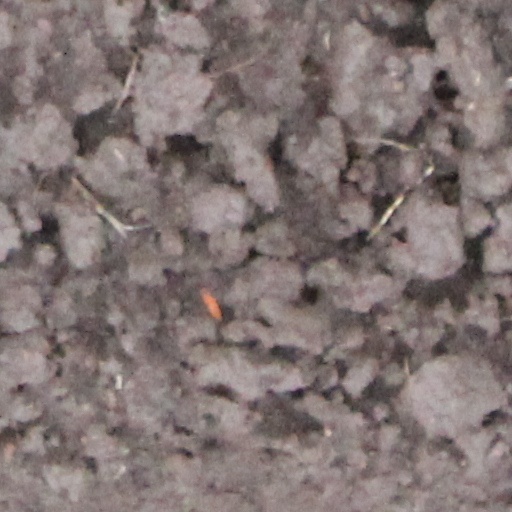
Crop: wheat